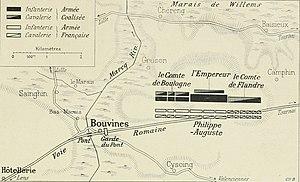
Philippe II dit « Auguste », né le 21 août 1165 à Paris et mort à Mantes le 14 juillet 1223, est le septième roi de la dynastie des Capétiens. Il est le fils héritier de Louis VII et d'Adèle de Champagne.